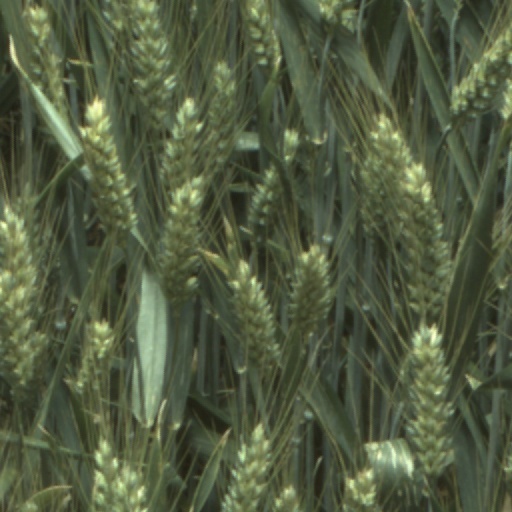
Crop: wheat